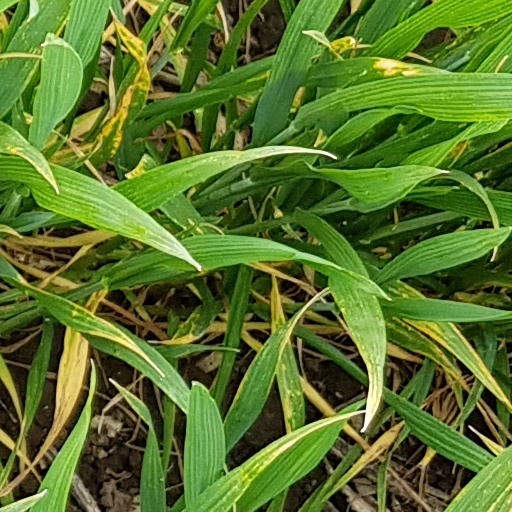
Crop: wheat